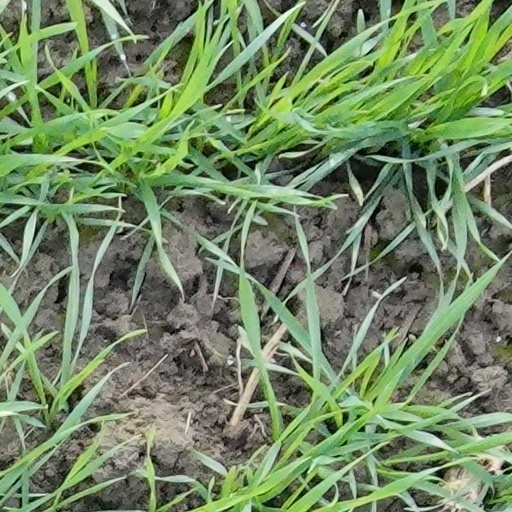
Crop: wheat